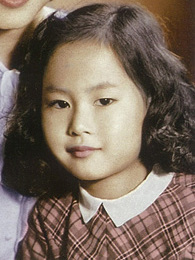
ทัศนาวลัย ศรสงคราม

| honorific_prefix = ท่านผู้หญิง
| honorific_suffix = มหาปรมาภรณ์ช้างเผือก|ม.ป.ช., มหาวชิรมงกุฎ|ม.ว.ม., ปฐมดิเรกคุณาภรณ์|ป.ภ., ทุติยจุลจอมเกล้าวิเศษ|ท.จ.ว.
| name = ทัศนาวลัย ศรสงคราม
| image = Dasanavalaya Sorasongkram (ca 1952).jpg
| caption = ท่านผู้หญิงทัศนาวลัย ศรสงคราม ใน พ.ศ. 2495
| birth_name = ทัศนาวลัย รัตนกุล เสรีเริงฤทธิ์
| birth_place = ประเทศสวิตเซอร์แลนด์
| nationality = ไทย
| education = จุฬาลงกรณ์มหาวิทยาลัย (อักษรศาสตรบัณฑิต|อ.บ.)
| parents = อร่าม รัตนกุล เสรีเริงฤทธิ์สมเด็จพระเจ้าพี่นางเธอ เจ้าฟ้ากัลยาณิวัฒนา กรมหลวงนราธิวาสราชนครินทร์
| spouse = สินธู ศรสงคราม (พ.ศ. 2516–ปัจจุบัน)
| children = จิทัศ ศรสงคราม
ท่านผู้หญิงทัศนาวลัย ศรสงคราม (สกุลเดิม รัตนกุล เสรีเริงฤทธิ์; เกิด 11 พฤศจิกายน พ.ศ. 2488) เป็นพระธิดาในสมเด็จพระเจ้าพี่นางเธอ เจ้าฟ้ากัลยาณิวัฒนา กรมหลวงนราธิวาสราชนครินทร์ กับพันเอกอร่าม รัตนกุล เสรีเริงฤทธิ์ เป็นพระภาคิไนยเพียงคนเดียวในพระบาทสมเด็จพระปรเมนทรมหาอานันทมหิดล พระอัฐมรามาธิบดินทร และพระบาทสมเด็จพระมหาภูมิพลอดุลยเดชมหาราช บรมนาถบพิตร และเป็นพระเชษฐภคินีฝ่ายสมเด็จพระบรมชนกนาถในพระบาทสมเด็จพระวชิรเกล้าเจ้าอยู่หัว
== ประวัติ ==
ท่านผู้หญิงทัศนาวลัย ศรสงคราม เกิดเมื่อวันเสาร์ที่ 11 พฤศจิกายน พ.ศ. 2488 ที่ประเทศสวิตเซอร์แลนด์ เป็นพระธิดาเพียงคนเดียวในสมเด็จพระเจ้าพี่นางเธอ เจ้าฟ้ากัลยาณิวัฒนา กรมหลวงนราธิวาสราชนครินทร์ กับพันเอกอร่าม รัตนกุล เสรีเริงฤทธิ์ เป็นพระราชนัดดาคนแรกในสมเด็จพระมหิตลาธิเบศร อดุลยเดชวิกรม พระบรมราชชนก กับสมเด็จพระศรีนครินทราบรมราชชนนี และเป็นพระราชปนัดดาคนแรกในสมเด็จพระศรีสวรินทิราบรมราชเทวี พระพันวัสสาอัยยิกาเจ้า
ขณะสมเด็จพระเจ้าพี่นางเธอ เจ้าฟ้ากัลยาณิวัฒนาทรงพระครรภ์นั้น พระองค์ทรงขาดแคลนทุนทรัพย์และไม่ได้ประกอบอาชีพ ทำให้ท่านผู้หญิงทัศนาวลัยมีโภชนาการไม่ค่อยดี แม้ว่าสมเด็จพระศรีนครินทราบรมราชชนนีทรงมอบเงินจำนวน 600 ฟรังก์สวิสต่อเดือนก็ตาม เมื่อท่านผู้หญิงทัศนาวลัยเกิดมา ทั้งสามจึงอยู่กันอย่างมัธยัสถ์ในสวิตเซอร์แลนด์ ในวัยเยาว์ท่านผู้หญิงทัศนาวลัยเป็นเด็กที่ว่านอนสอนง่าย และไม่ซุกซน
เมื่อคราวที่พระบาทสมเด็จพระปรเมนทรมหาอานันทมหิดล พระอัฐมรามาธิบดินทรเสด็จนิวัตกลับประเทศไทย สมเด็จพระเจ้าพี่นางเธอ เจ้าฟ้ากัลยาณิวัฒนา มิได้ตามเสด็จด้วย เนื่องจากต้องดูแลพระธิดา ครั้นท่านผู้หญิงทัศนาวลัยขณะมีอายุได้ 6 ขวบ ก็ได้ตามเสด็จพระบาทสมเด็จพระมหาภูมิพลอดุลยเดชมหาราช บรมนาถบพิตร และสมเด็จพระนางเจ้าสิริกิติ์ พระบรมราชินีนาถ พระบรมราชชนนีพันปีหลวง กลับประเทศไทยโดยทางเรือ
ท่านผู้หญิงทัศนาวลัยสำเร็จการศึกษาจากโรงเรียนมาแตร์เดอีวิทยาลัย จากนั้นได้ศึกษาต่อที่โรงเรียนเตรียมอุดมศึกษา และศึกษาที่คณะอักษรศาสตร์ จุฬาลงกรณ์มหาวิทยาลัย
ครั้งหนึ่งพระบาทสมเด็จพระมหาภูมิพลอดุลยเดชมหาราช บรมนาถบพิตรทรงขุดเรือใบฝีพระหัตถ์จำนวนมาก ซึ่งทรงสร้างได้แนบเนียนตามรูปร่างอย่างแบบเรือใบแข่งเพรียวลมด้วยการย่อส่วนอย่างถูกต้องตามหลัก เรือใบที่สำเร็จขึ้นโดยฝีพระหัตถ์เหล่านี้ มีอยู่ลำหนึ่งซึ่งโปรดกว่าลำอื่น พระราชทานชื่อว่า ""ทัศนาวลัย"" อันเป็นชื่อของพระภาคิไนย และพระราชทานเป็นพระปรมาภิไธย "ภ.อ." ติดที่เรือใบด้วย ส่วนสมเด็จพระศรีนครินทราบรมราชชนนี ได้พระราชทานพระราชทรัพย์สร้างโรงเรียนแห่งหนึ่งในจังหวัดนครศรีธรรมราช เดิมชื่อโรงเรียนประชาบาลสามตำบล ต่อมาได้พระราชทานนามโรงเรียนใหม่ว่า "โรงเรียนทัศนาวลัย"
== ชีวิตส่วนตัว==
บรรพบุรุษทางฝ่ายบิดาของท่านผู้หญิงทัศนาวลัยเป็นชาวจีนแซ่อึ้งที่อพยพมาจากแต้จิ๋ว ชื่อ "หวงกุ้ย" หรือ "จีนกุ๋ย แซ่อึ้ง" ซึ่งอพยพเข้ามาทางจังหวัดราชบุรี ในสมัยกรุงธนบุรี หวงกุ้ยได้รับราชการดูแลการค้าทางเรือ ล่วงมาจนถึงในรัชสมัยของพระบาทสมเด็จพระพุทธเลิศหล้านภาลัย รัชกาลที่ 2 บุตรชายคนที่สองของหวงกุ้ยคือ "หวงจวิน" หรือ "จีนกุน แซ่อึ้ง" รับราชการเป็นที่สมุหนายกในตำแหน่ง เจ้าพระยารัตนาธิเบศร์ (กุน) ต้นสกุลรัตนกุล ซึ่งเป็นบิดาของท้าววรจันทร์ (เจ้าจอมมารดาอิ่ม ในรัชกาลที่ 1)|เจ้าจอมมารดาอิ่มในพระบาทสมเด็จพระพุทธยอดฟ้าจุฬาโลกมหาราช รัชกาลที่ 1ส.พลายน้อย. "พระบรมราชินีและเจ้าจอมมารดาแห่งราชสำนักสยาม". พิมพ์ครั้งที่ 5. กรุงเทพฯ:ฐานบุ๊คส์, 2554. หน้า 242 ต่อมาภายหลังได้มีการเปลี่ยนนามสกุลเป็น "รัตนกุล เสรีเริงฤทธิ์" คนจีนในแผ่นดินสยาม
ทัศนาวลัยเดินทางไปศึกษาต่อที่สวิตเซอร์แลนด์ และพบกับสินธู ศรสงคราม ซึ่งรับราชการอยู่ที่สถานเอกอัครราชทูตไทยประจำแบร์น|กรุงแบร์น ประเทศสวิตเซอร์แลนด์ และได้รับพระราชทานสมรสกับสินธู ศรสงคราม เมื่อวันที่ 12 พฤศจิกายน พ.ศ. 2516 โดยมีบุตรชายคนเดียว คือ ร้อยเอก จิทัศ ศรสงคราม สมรสกับเจสสิกา มิกเคลิช อดีตนักแสดงซึ่งเป็นลูกครึ่งไทย-สวิตเซอร์แลนด์
== กิจกรรม ==
=== การทำงาน ===
ท่านผู้หญิงทัศนาวลัย ศรสงคราม ดำรงตำแหน่งประธานกรรมการตลาดบองมาร์เช่ และมีธุรกิจร้านอาหารในอาคารรัจนากร ถนนสาทรใต้ นอกจากนี้ยังเป็นที่ปรึกษาของมูลนิธิเพื่อสถาบันราชานุกูล ในพระอุปถัมภ์ฯและเป็นรองประธานกรรมการคนที่ 1 ของมูลนิธิโรคไตแห่งประเทศไทย หลังการสิ้นพระชนม์ของสมเด็จพระเจ้าพี่นางเธอ เจ้าฟ้ากัลยาณิวัฒนา กรมหลวงนราธิวาสราชนครินทร์ ท่านผู้หญิงทัศนาวลัยขึ้นดำรงตำแหน่งเป็นกรรมการกองทุนการกุศลสมเด็จย่าและทุนการกุศล กว. สืบทอดพระปณิธานต่อไป
ท่านผู้หญิงทัศนาวลัยถือหุ้นของ บริษัท สัมมากร จำกัด (มหาชน) ร้อยละ 10 ถือหุ้นของบริษัท ไมเนอร์ อินเตอร์เนชั่นแนล จำกัด มหาชน ใหญ่อันดับที่ 17 ผู้ถือหุ้นใหญ่ MINT
=== ผู้แทนพระองค์ ===
ท่านผู้หญิงทัศนาวลัย ศรสงคราม เคยตามเสด็จฯ พระบาทสมเด็จพระมหาภูมิพลอดุลยเดชมหาราชซึ่งทอดพระเนตร และพระราชทานรางวัลการแข่งขันเรือยาวประเพณีรอบชิงชนะเลิศชิงถ้วยพระราชทานพระบาทสมเด็จพระเจ้าอยู่หัว และสมเด็จพระนางเจ้าฯ พระบรมราชินีนาถ เมื่อวันที่ 28 ธันวาคม พ.ศ. 2551 ที่อ่างเก็บน้ำเขาเต่า โครงการพระราชดำริ อำเภอหัวหิน จังหวัดประจวบคีรีขันธ์ Kapook.com - แห่ชื่นชมพระบารมี ในหลวง ปีติ แย้มพระสรวล มติชนออนไลน์ - "ในหลวง" เสด็จฯทอดพระเนตรการแข่งเรือยาวพระราชทาน
หลังจากการสิ้นพระชนม์ของสมเด็จพระเจ้าพี่นางเธอ เจ้าฟ้ากัลยาณิวัฒนา กรมหลวงนราธิวาสราชนครินทร์ ท่านผู้หญิงทัศนาวลัย ศรสงครามจึงได้สานต่อพระกรณียกิจให้ลุล่วง เช่น การดำรงตำแหน่งเป็นประธานที่ปรึกษาพิเศษของกองทุนส่งเสริมดนตรีคลาสสิกในพระอุปถัมภ์สมเด็จพระเจ้าพี่นางเธอ เจ้าฟ้ากัลยาณิวัฒนา กรมหลวงนราธิวาสราชนครินทร์ Commitee of Fund for Classical Music Promotion การตัดหวายลูกนิมิตรเอกวัดป่าสิริวัฒนวิสุทธิ์ ที่อำเภอท่าตะโก จังหวัดนครสวรรค์ เมื่อวันที่ 3 เมษายน พ.ศ. 2552 ซึ่งเป็นที่ตั้งของเจดีย์ศรีพุทธคยา ที่สมเด็จพระเจ้าพี่นางเธอ เจ้าฟ้ากัลยาณิวัฒนา กรมหลวงนราธิวาสราชนครินทร์ ทรงเป็นประธานในการจัดสร้าง กรุงเทพธุรกิจออนไลน์ - ท่านผู้หญิงทัศนาวลัย ตัดหวายลูกนิมิตเอก การเป็นผู้แทนรับมอบปริญญาวิทยาศาสตร์ดุษฎีบัณฑิตกิตติมศักดิ์จากมหาวิทยาลัยขอนแก่นที่ทูลเกล้าทูลกระหม่อมถวายสมเด็จเจ้าฟ้าฯ กรมหลวงนราธิวาสราชนครินทร์ KKU NEWS - มข. ทูลเกล้าทูลกระหม่อมถวายปริญญาวิทยาศาสตรดุษฎีบัณฑิตกิตติมศักดิ์ และการเป็นประธานรางวัลครูเจ้าฟ้ากรมหลวงนราธิวาสราชนครินทร์ ซึ่งเป็นพระประสงค์ของสมเด็จพระศรีนครินทราบรมราชชนนี และสมเด็จพระเจ้าพี่นางเธอ เจ้าฟ้ากัลยาณิวัฒนา กรมหลวงนราธิวาสราชนครินทร์ เมื่อวันที่ 21 ตุลาคม พ.ศ. 2552 ท่านผู้หญิงทัศนาวลัย ศรสงคราม เป็นประธานในพิธีบำเพ็ญกุศลอุทิศถวายสมเด็จพระศรีนครินทราบรมราชชนนี และในปี พ.ศ. 2553 กระทรวงศึกษาธิการ - รางวัลครูเจ้าฟ้ากรมหลวงนราธิวาสราชนครินทร์ เป็นต้น
เมื่อวันที่ 24 พฤษภาคม พ.ศ. 2553 ท่านผู้หญิงทัศนาวลัย ศรสงคราม ได้เป็นประธานในพิธีวางศิลาฤกษ์อาคารราชนครินทร์ คณะเวชศาสตร์เขตร้อน มหาวิทยาลัยมหิดล พร้อมมอบเงิน 6 ล้านบาท จากทุนการกุศล กว. สมทบการจัดซื้อครุภัณฑ์และอุปกรณ์การแพทย์สำหรับอาคารดังกล่าว ซึ่งชื่ออาคารถูกตั้งขึ้นเพื่อเป็นการระลึกถึงสมเด็จเจ้าฟ้าฯ กรมหลวงนราธิวาสราชนครินทร์
หลังการเสด็จสวรรคตของพระบาทสมเด็จพระมหาภูมิพลอดุลยเดชมหาราช บรมนาถบพิตร ท่านผู้หญิงทัศนาวลัย ศรสงคราม ได้ตามเสด็จพระบรมศพจากโรงพยาบาลศิริราชสู่พระบรมมหาราชวังพร้อมกับพระบรมวงศานุวงศ์ และยังเป็นตัวแทนของราชสกุลมหิดลในการเป็นเจ้าภาพร่วมในการสวดพระอภิธรรมพระบรมศพด้วย
== เครื่องราชอิสริยาภรณ์ ==

== สถานที่ที่ตั้งตามนาม ==
* โรงเรียนทัศนาวลัย หมู่ที่​ 4​ ตำบลนาหมอบุญ​ อำเภอจุฬาภรณ์ จังหวัดนครศรีธรรมราช
* หอประชุมทัศนาวลัย โรงเรียนมัธยมกัลยาณิวัฒนาเฉลิมพระเกียรติ อำเภอกัลยาณิวัฒนา จังหวัดเชียงใหม่
== พงศาวลี ==
== อ้างอิง ==
หมวดหมู่:ท่านผู้หญิง
หมวดหมู่:สกุลศรสงคราม
หมวดหมู่:สกุลรัตนกุล เสรีเริงฤทธิ์
หมวดหมู่:ราชสกุลมหิดล
หมวดหมู่:บุคคลจากโรงเรียนมาแตร์เดอีวิทยาลัย
หมวดหมู่:บุคคลจากโรงเรียนเตรียมอุดมศึกษา
หมวดหมู่:บุคคลจากคณะอักษรศาสตร์ จุฬาลงกรณ์มหาวิทยาลัย
หมวดหมู่:สมเด็จพระเจ้าพี่นางเธอ เจ้าฟ้ากัลยาณิวัฒนา กรมหลวงนราธิวาสราชนครินทร์
หมวดหมู่:ผู้ได้รับเหรียญรัตนาภรณ์ ว.ป.ร.1‎ (ร.10)‎
หมวดหมู่:บุคคลจากโรงเรียนเตรียมอุดมศึกษา
หมวดหมู่:บุคคลจากเขตวัฒนา